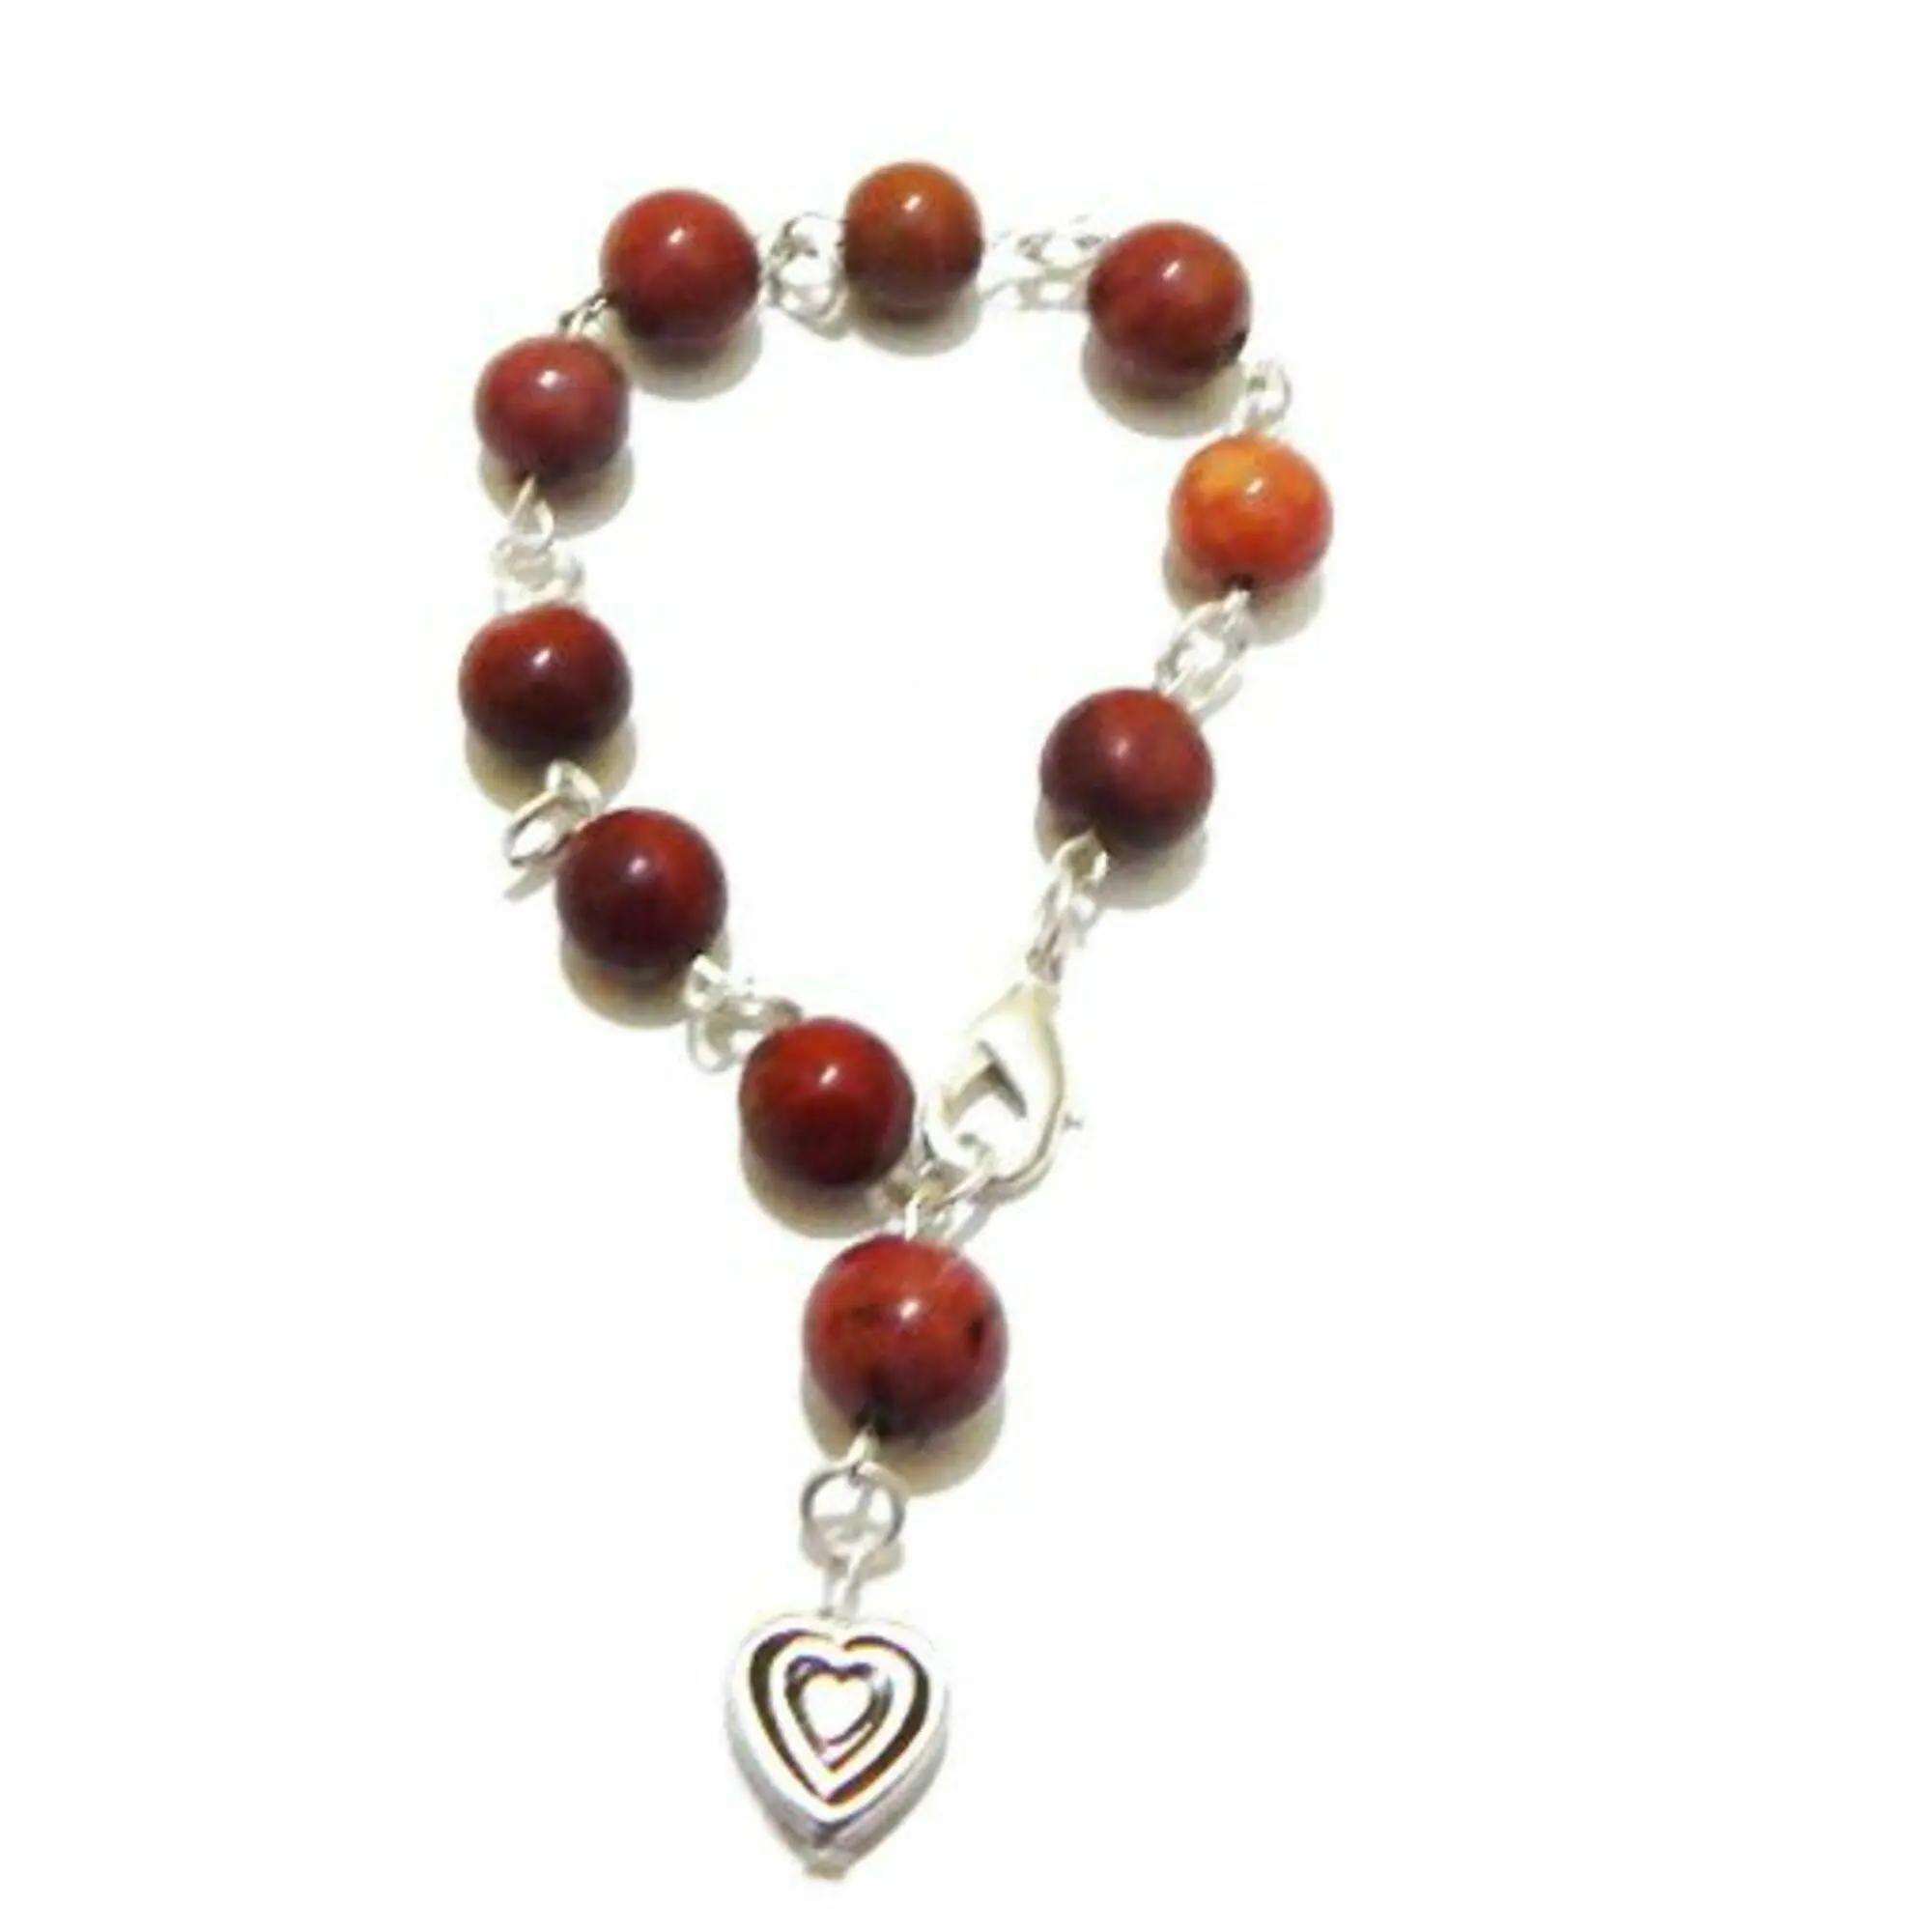
Jaya Vision Jewelry Gemstone Red Jasper with Charms Bracelet
Type: Bracelets
Brand: JAYA VISION ENTERPRISES
Price: Rs. 590
 Red Jasper Physical Healing Energy.Red Jasper invites you to keep your focus and strength regardless of whatever task you are doing, especially during times of stress.Red Jasper helps regulate the metabolic energies of the body, providing strength and vitality, and increasing physical stamina.Red Jaser Root Chakra Bracelet.